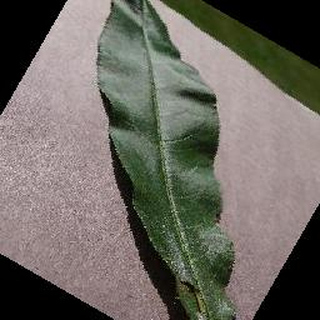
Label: healthy_peach